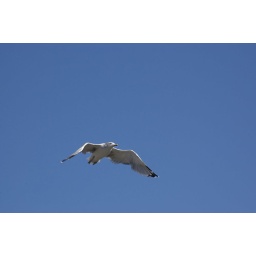
Seagull flying against blue sky